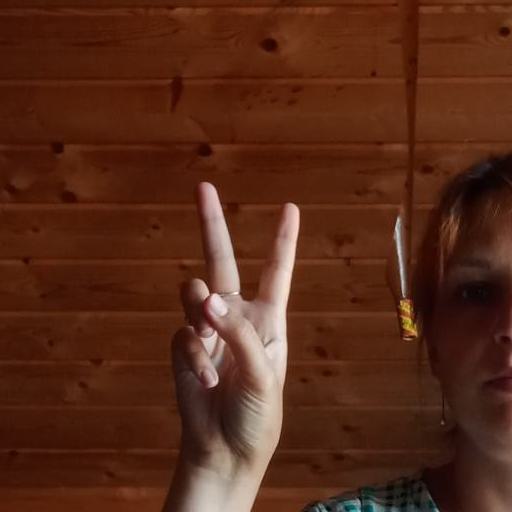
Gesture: peace